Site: saxony
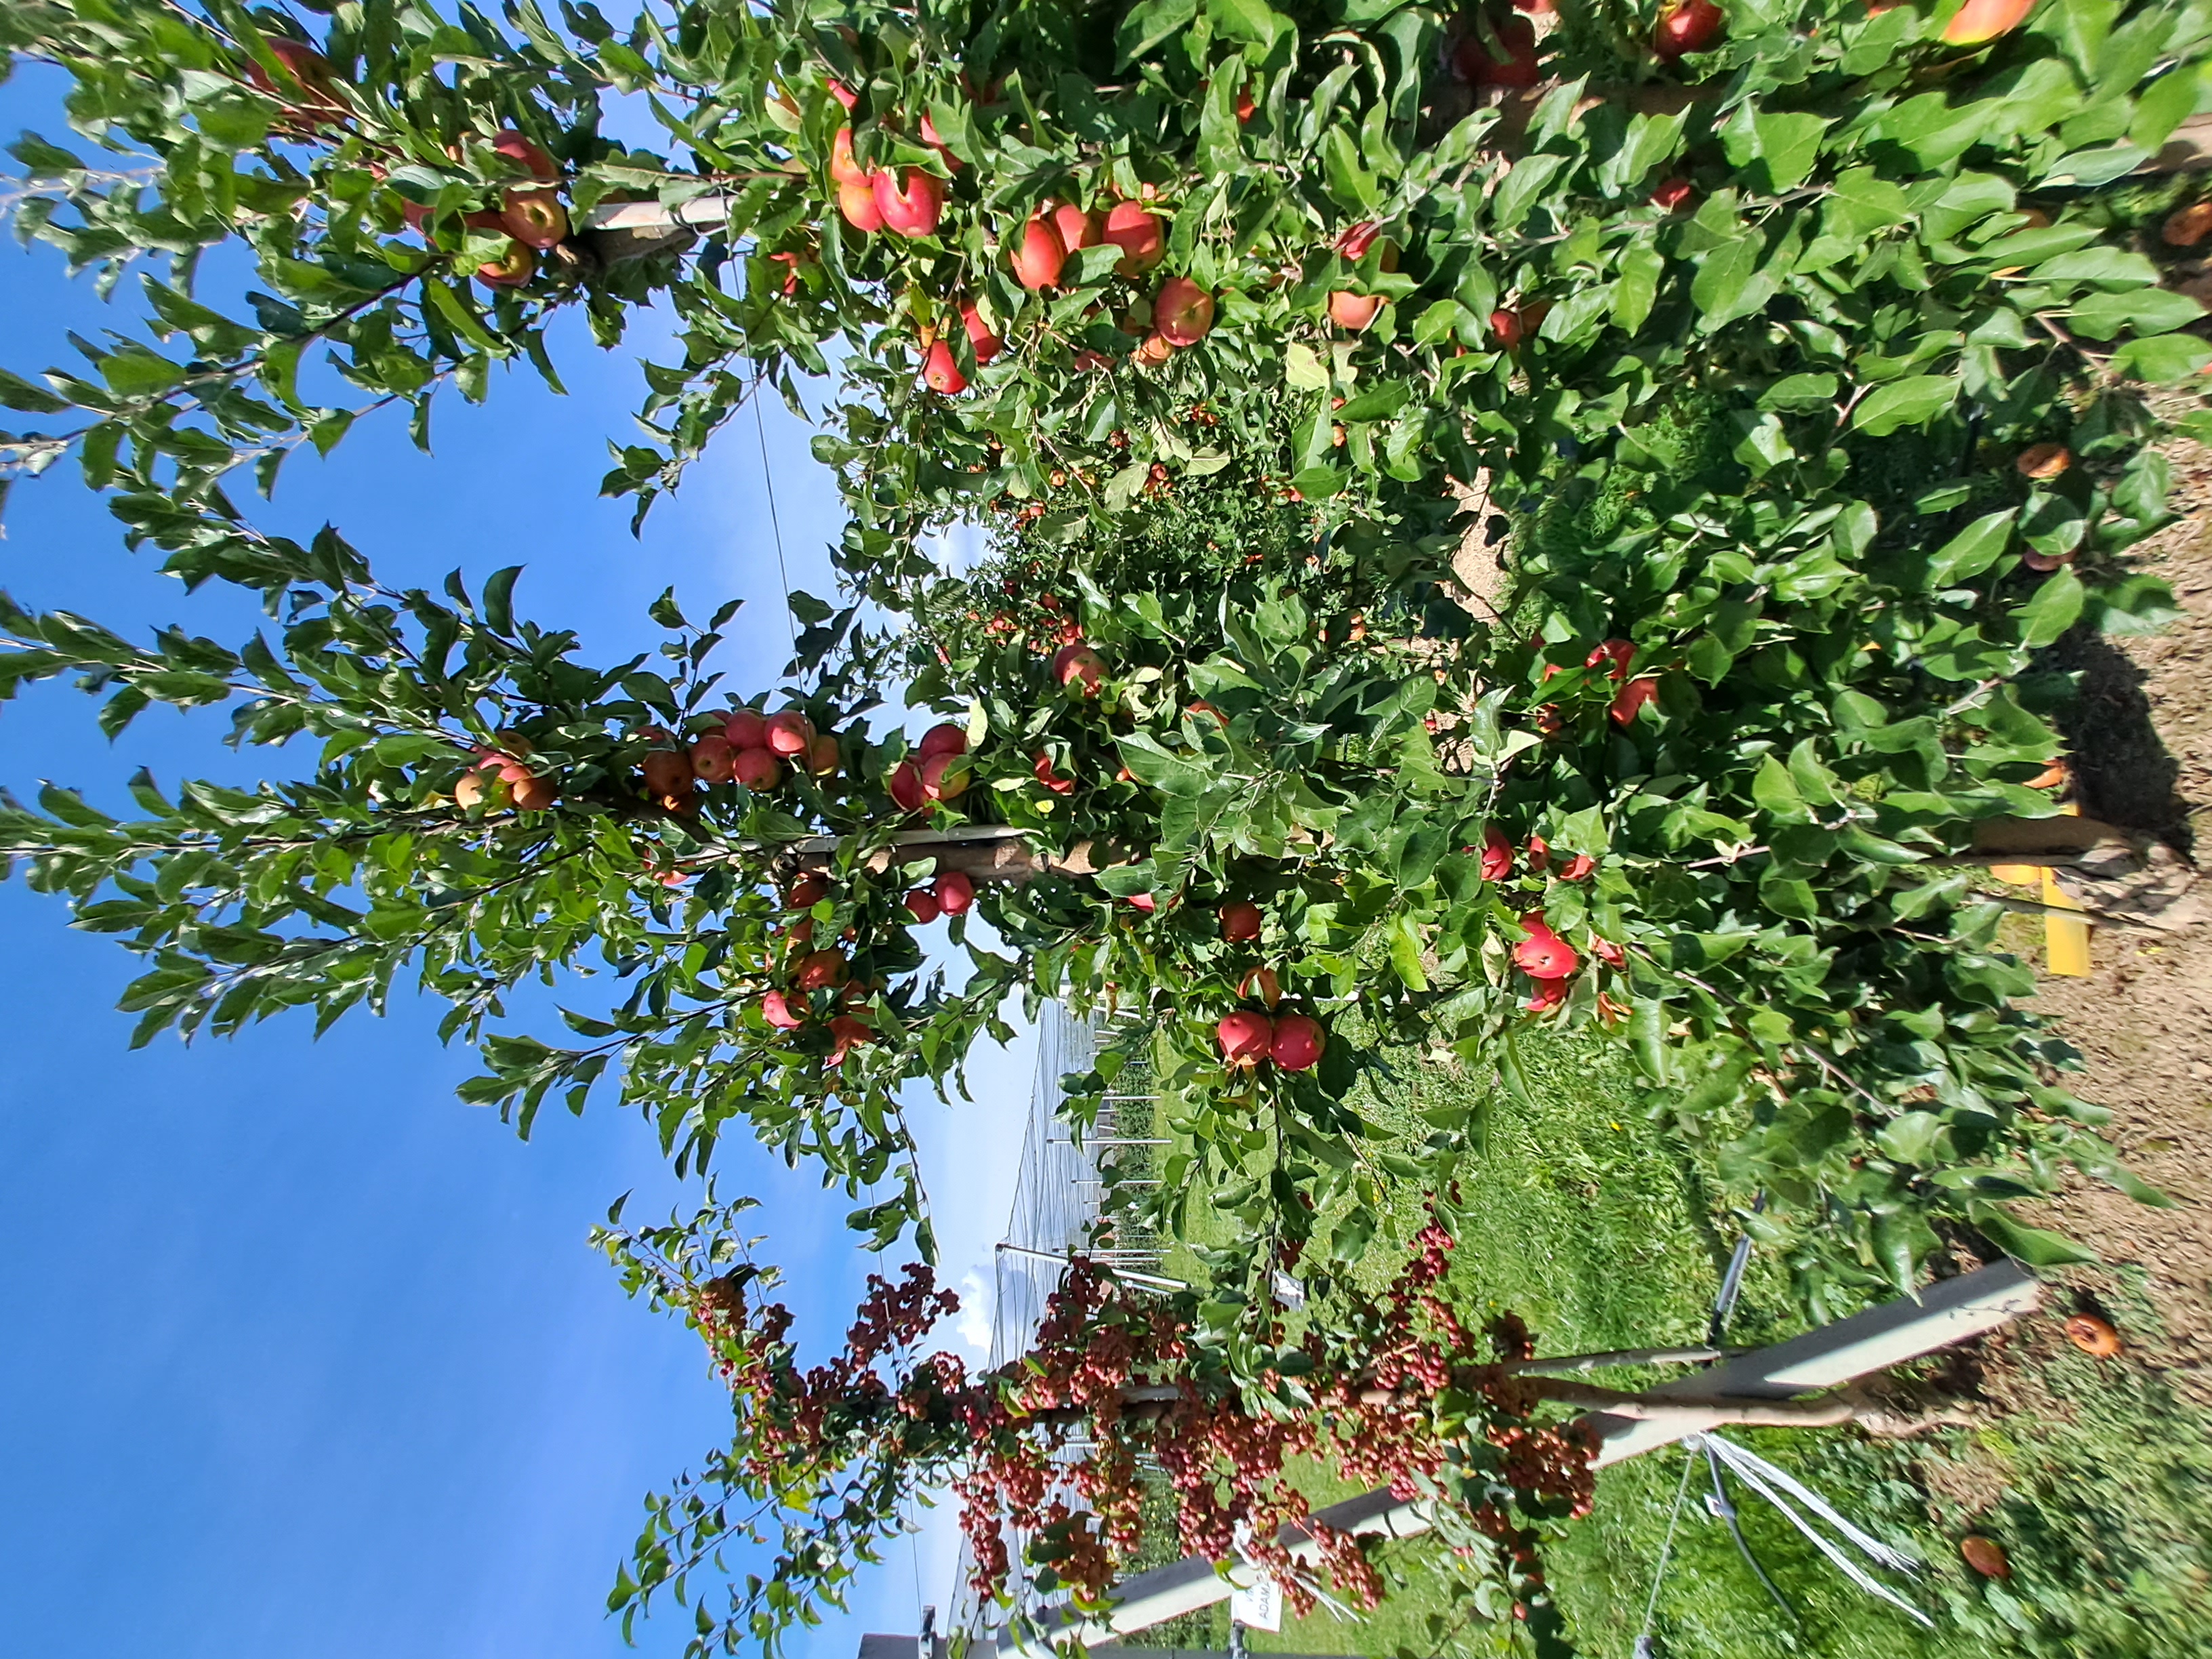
Growth stage (BBCH 87): Maturity of fruit and seed